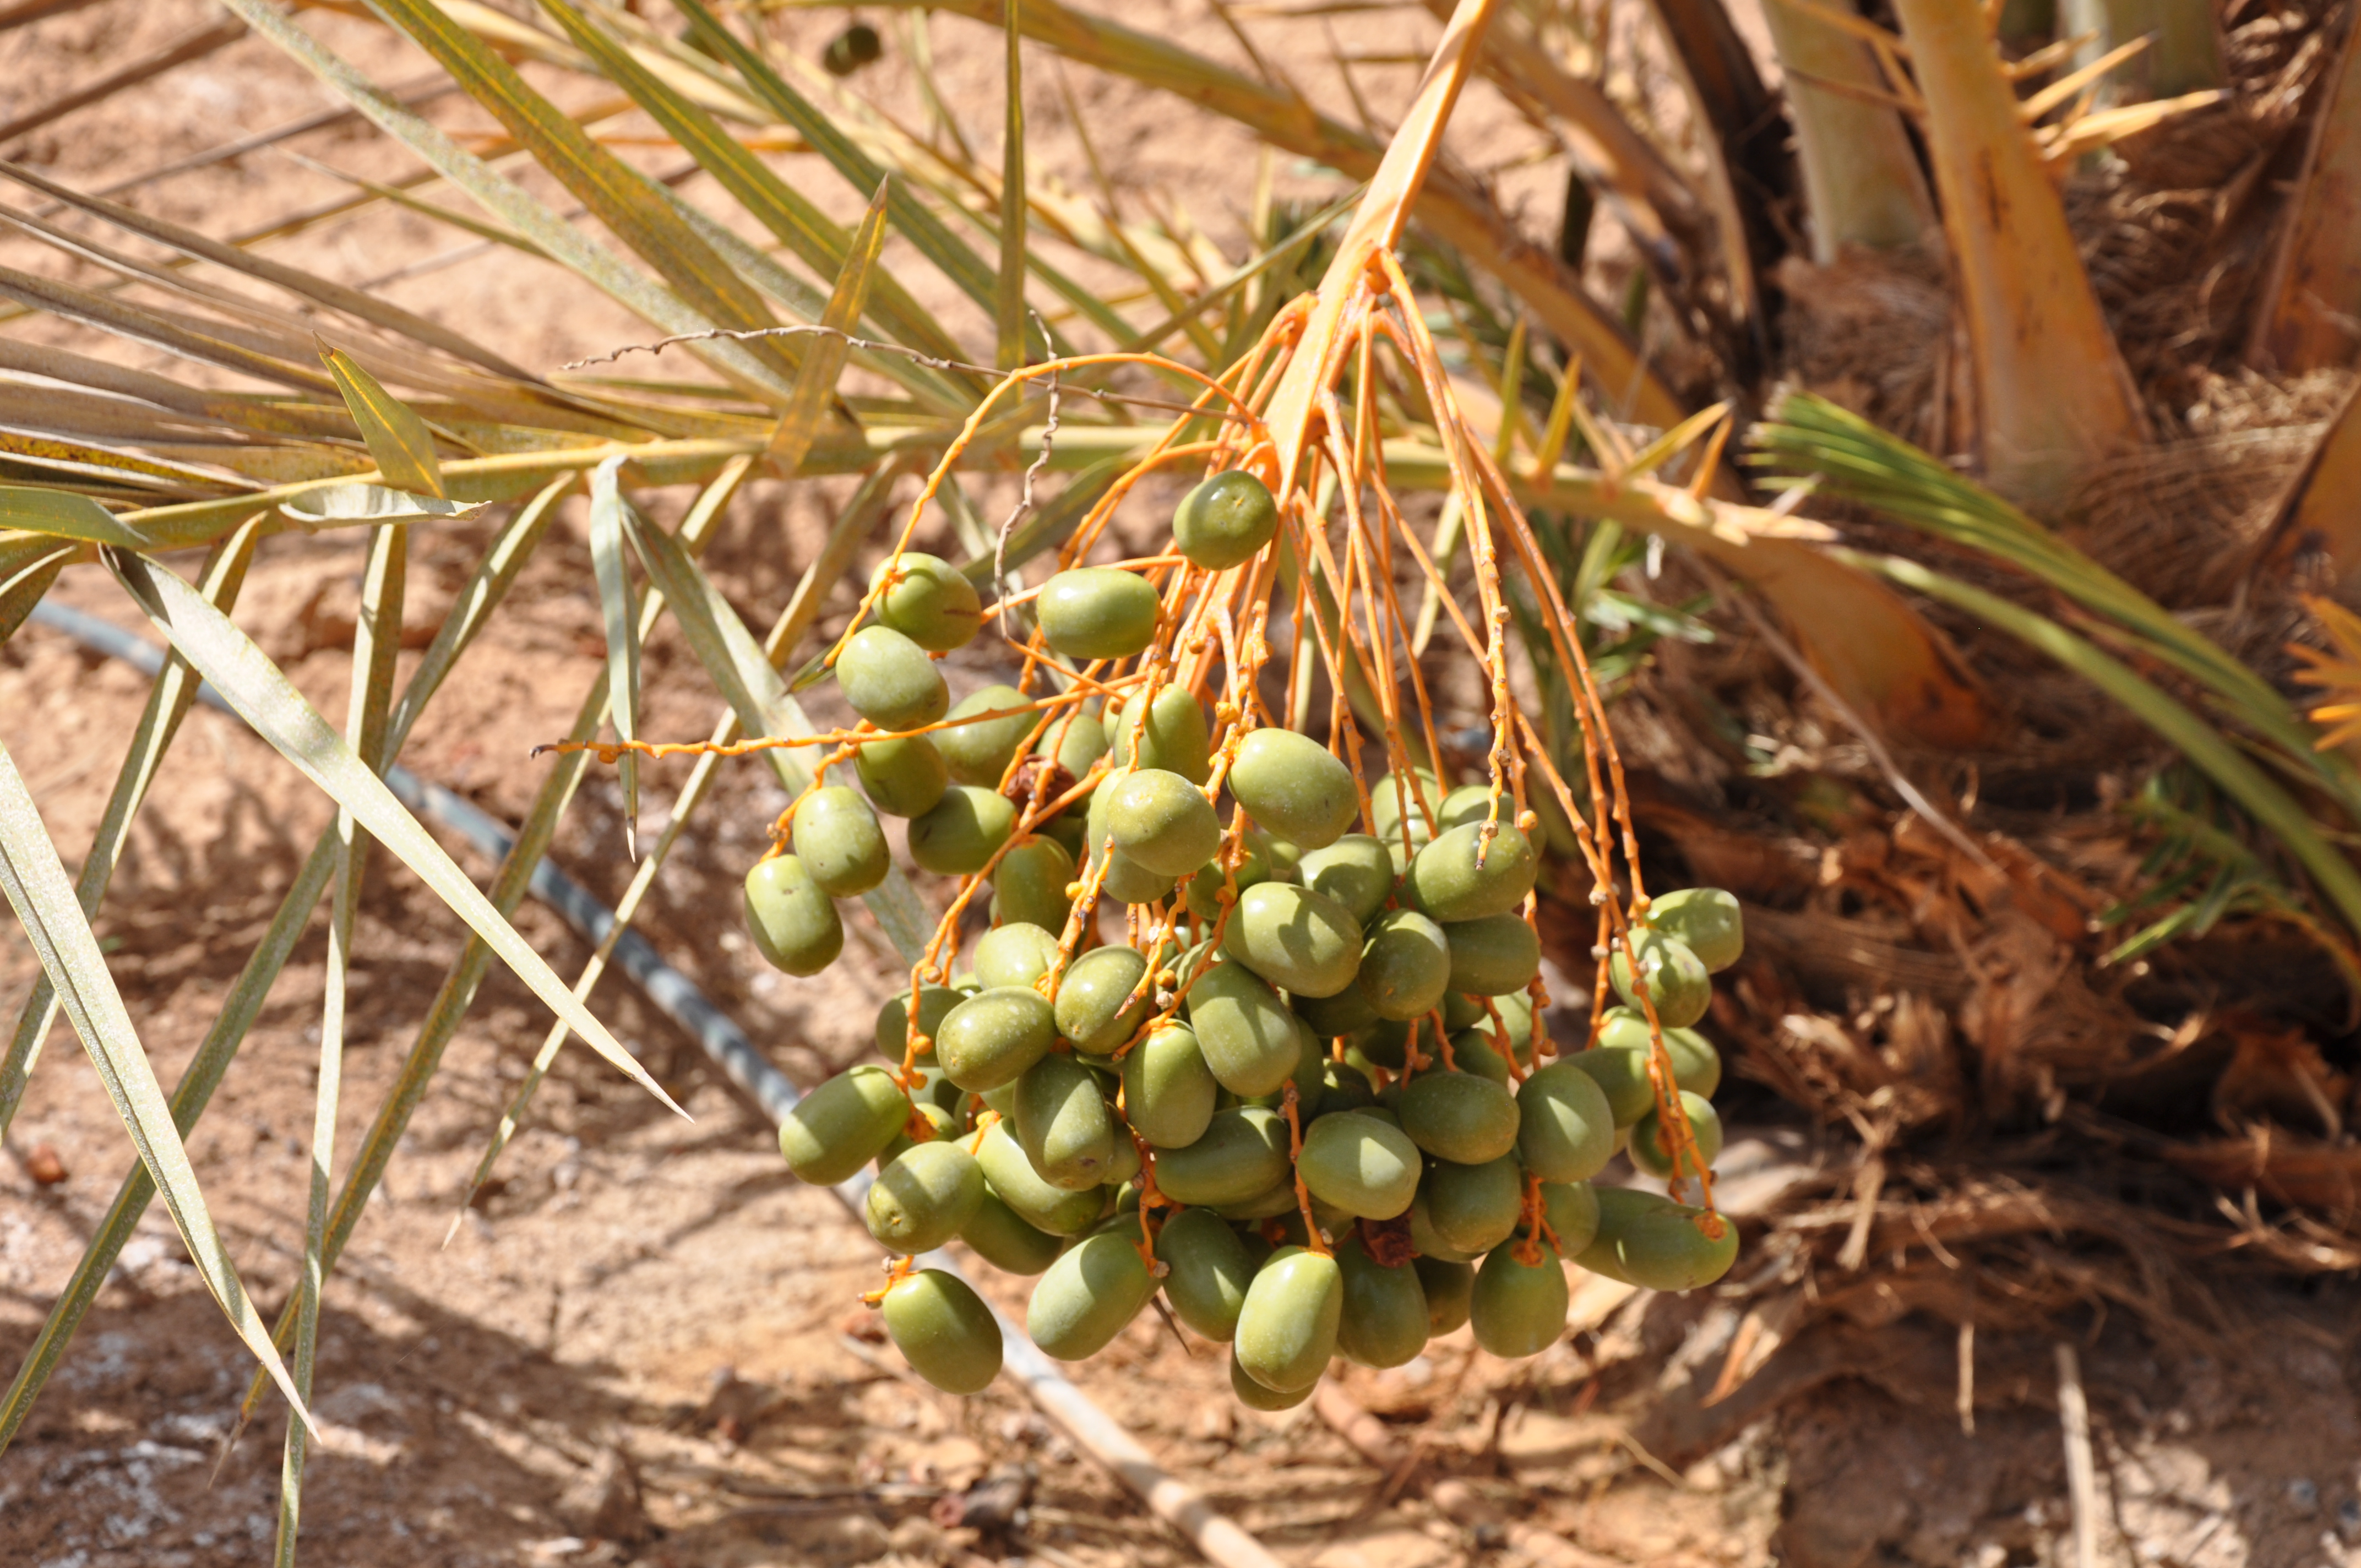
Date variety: Boufagous